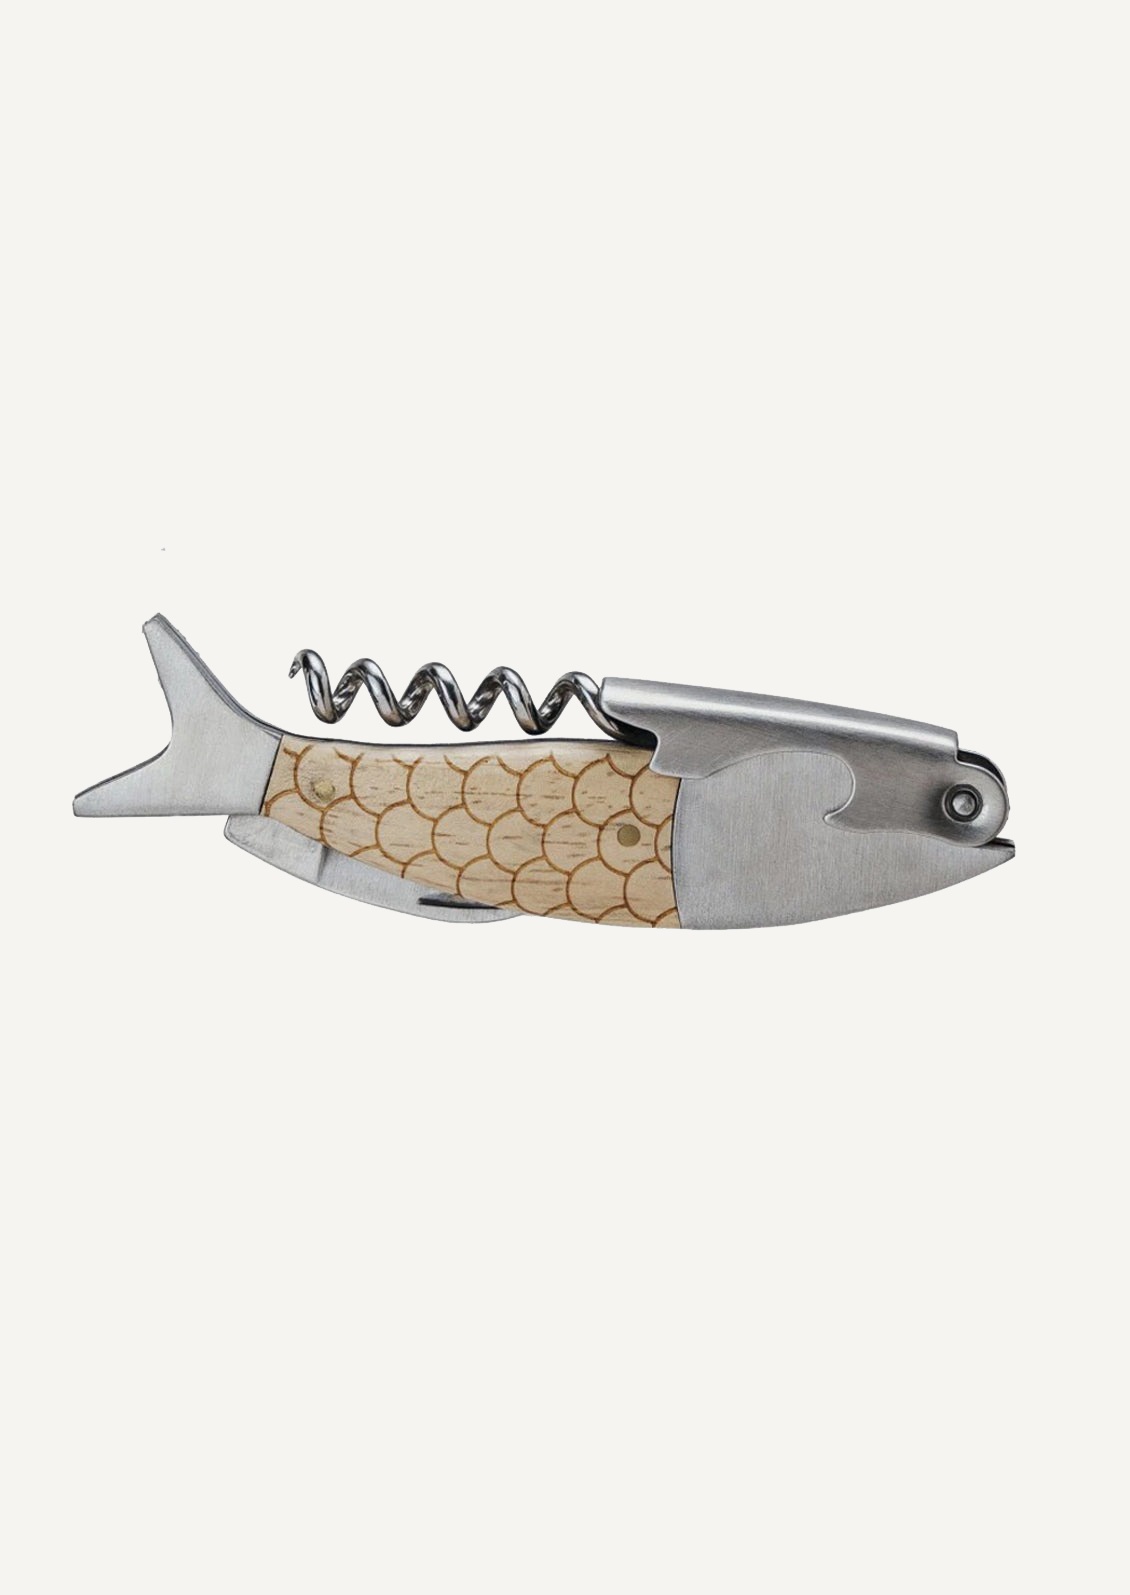
Sardine Corkscrew & Bottle Opener
Material Stainless steel / oak wood Size 5" long x 1.25" wide Details Etched scales on wooden handle Origin Imported
Brand: Creative Co-op
Category: Home & Garden > Kitchen & Dining > Barware > Corkscrews > Twist Corkscrews